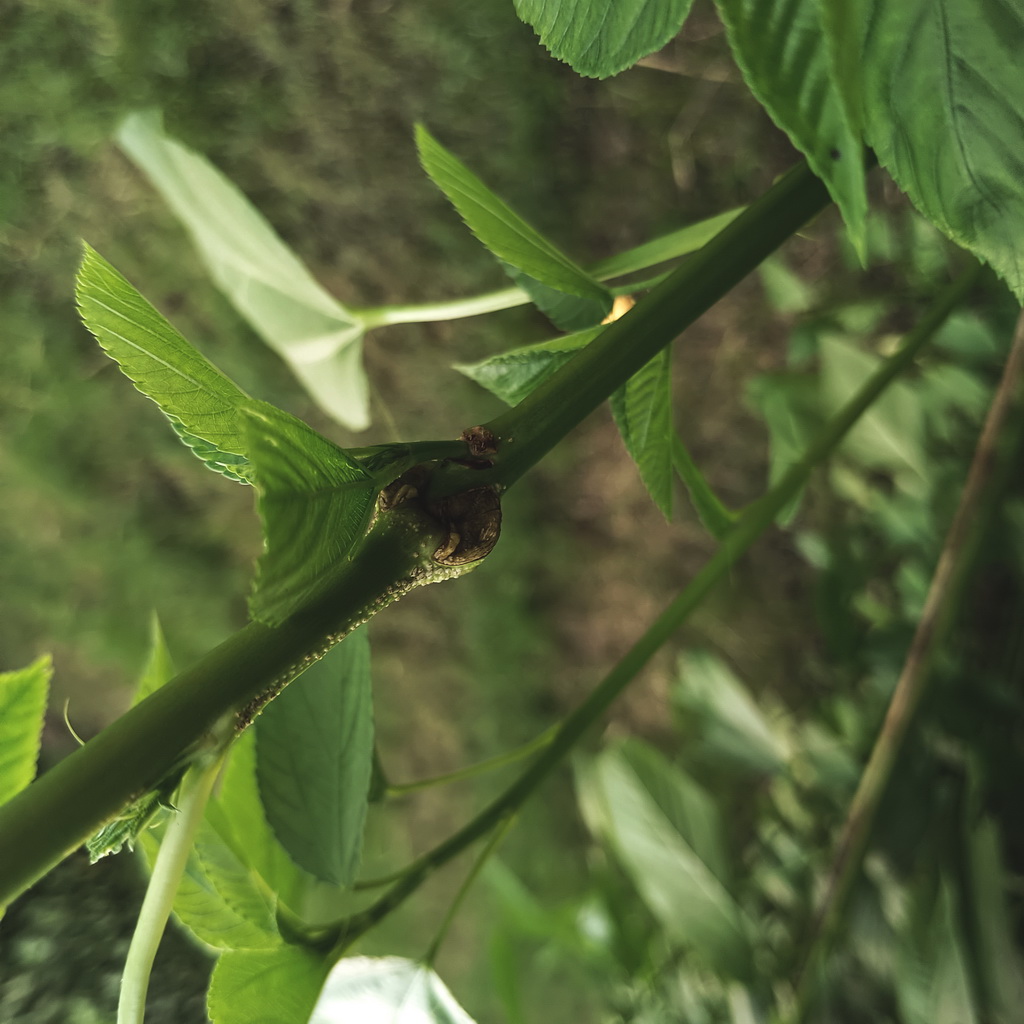
Label: Stem Soft Rot